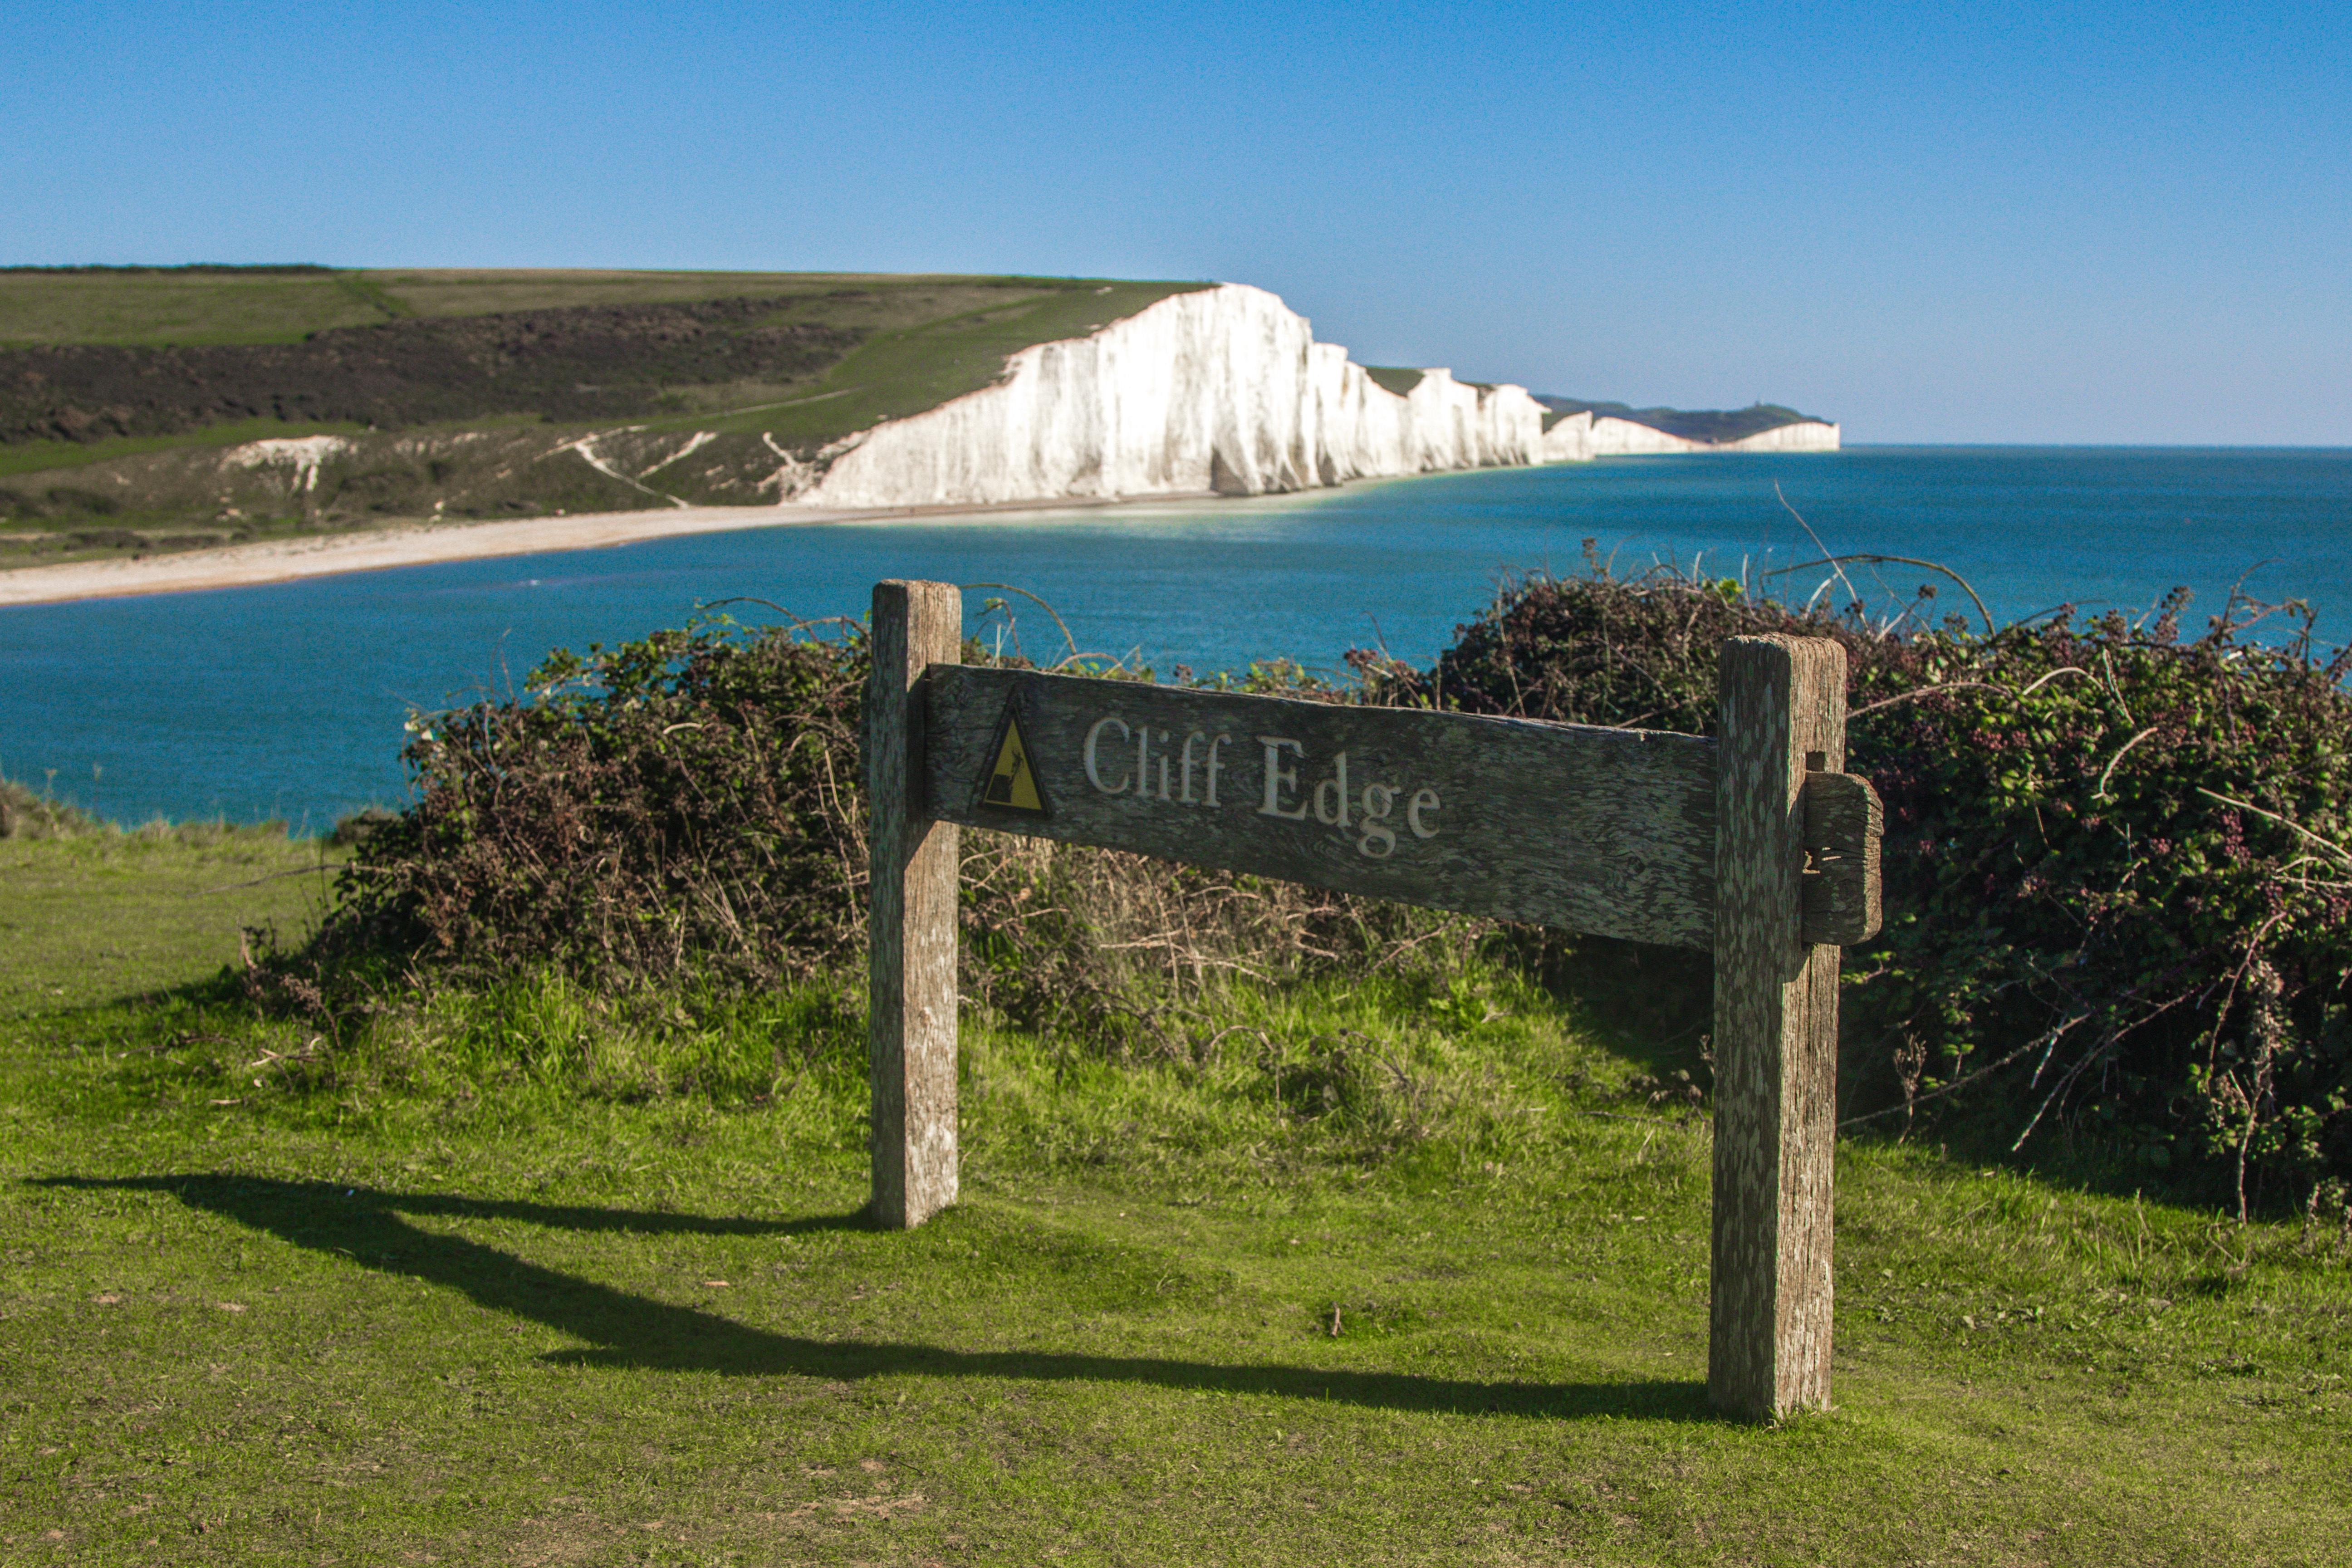
beach, sea, coast, ocean, shore, lake, cliff, seascape, bay, reservoir, terrain, reef, england, cape